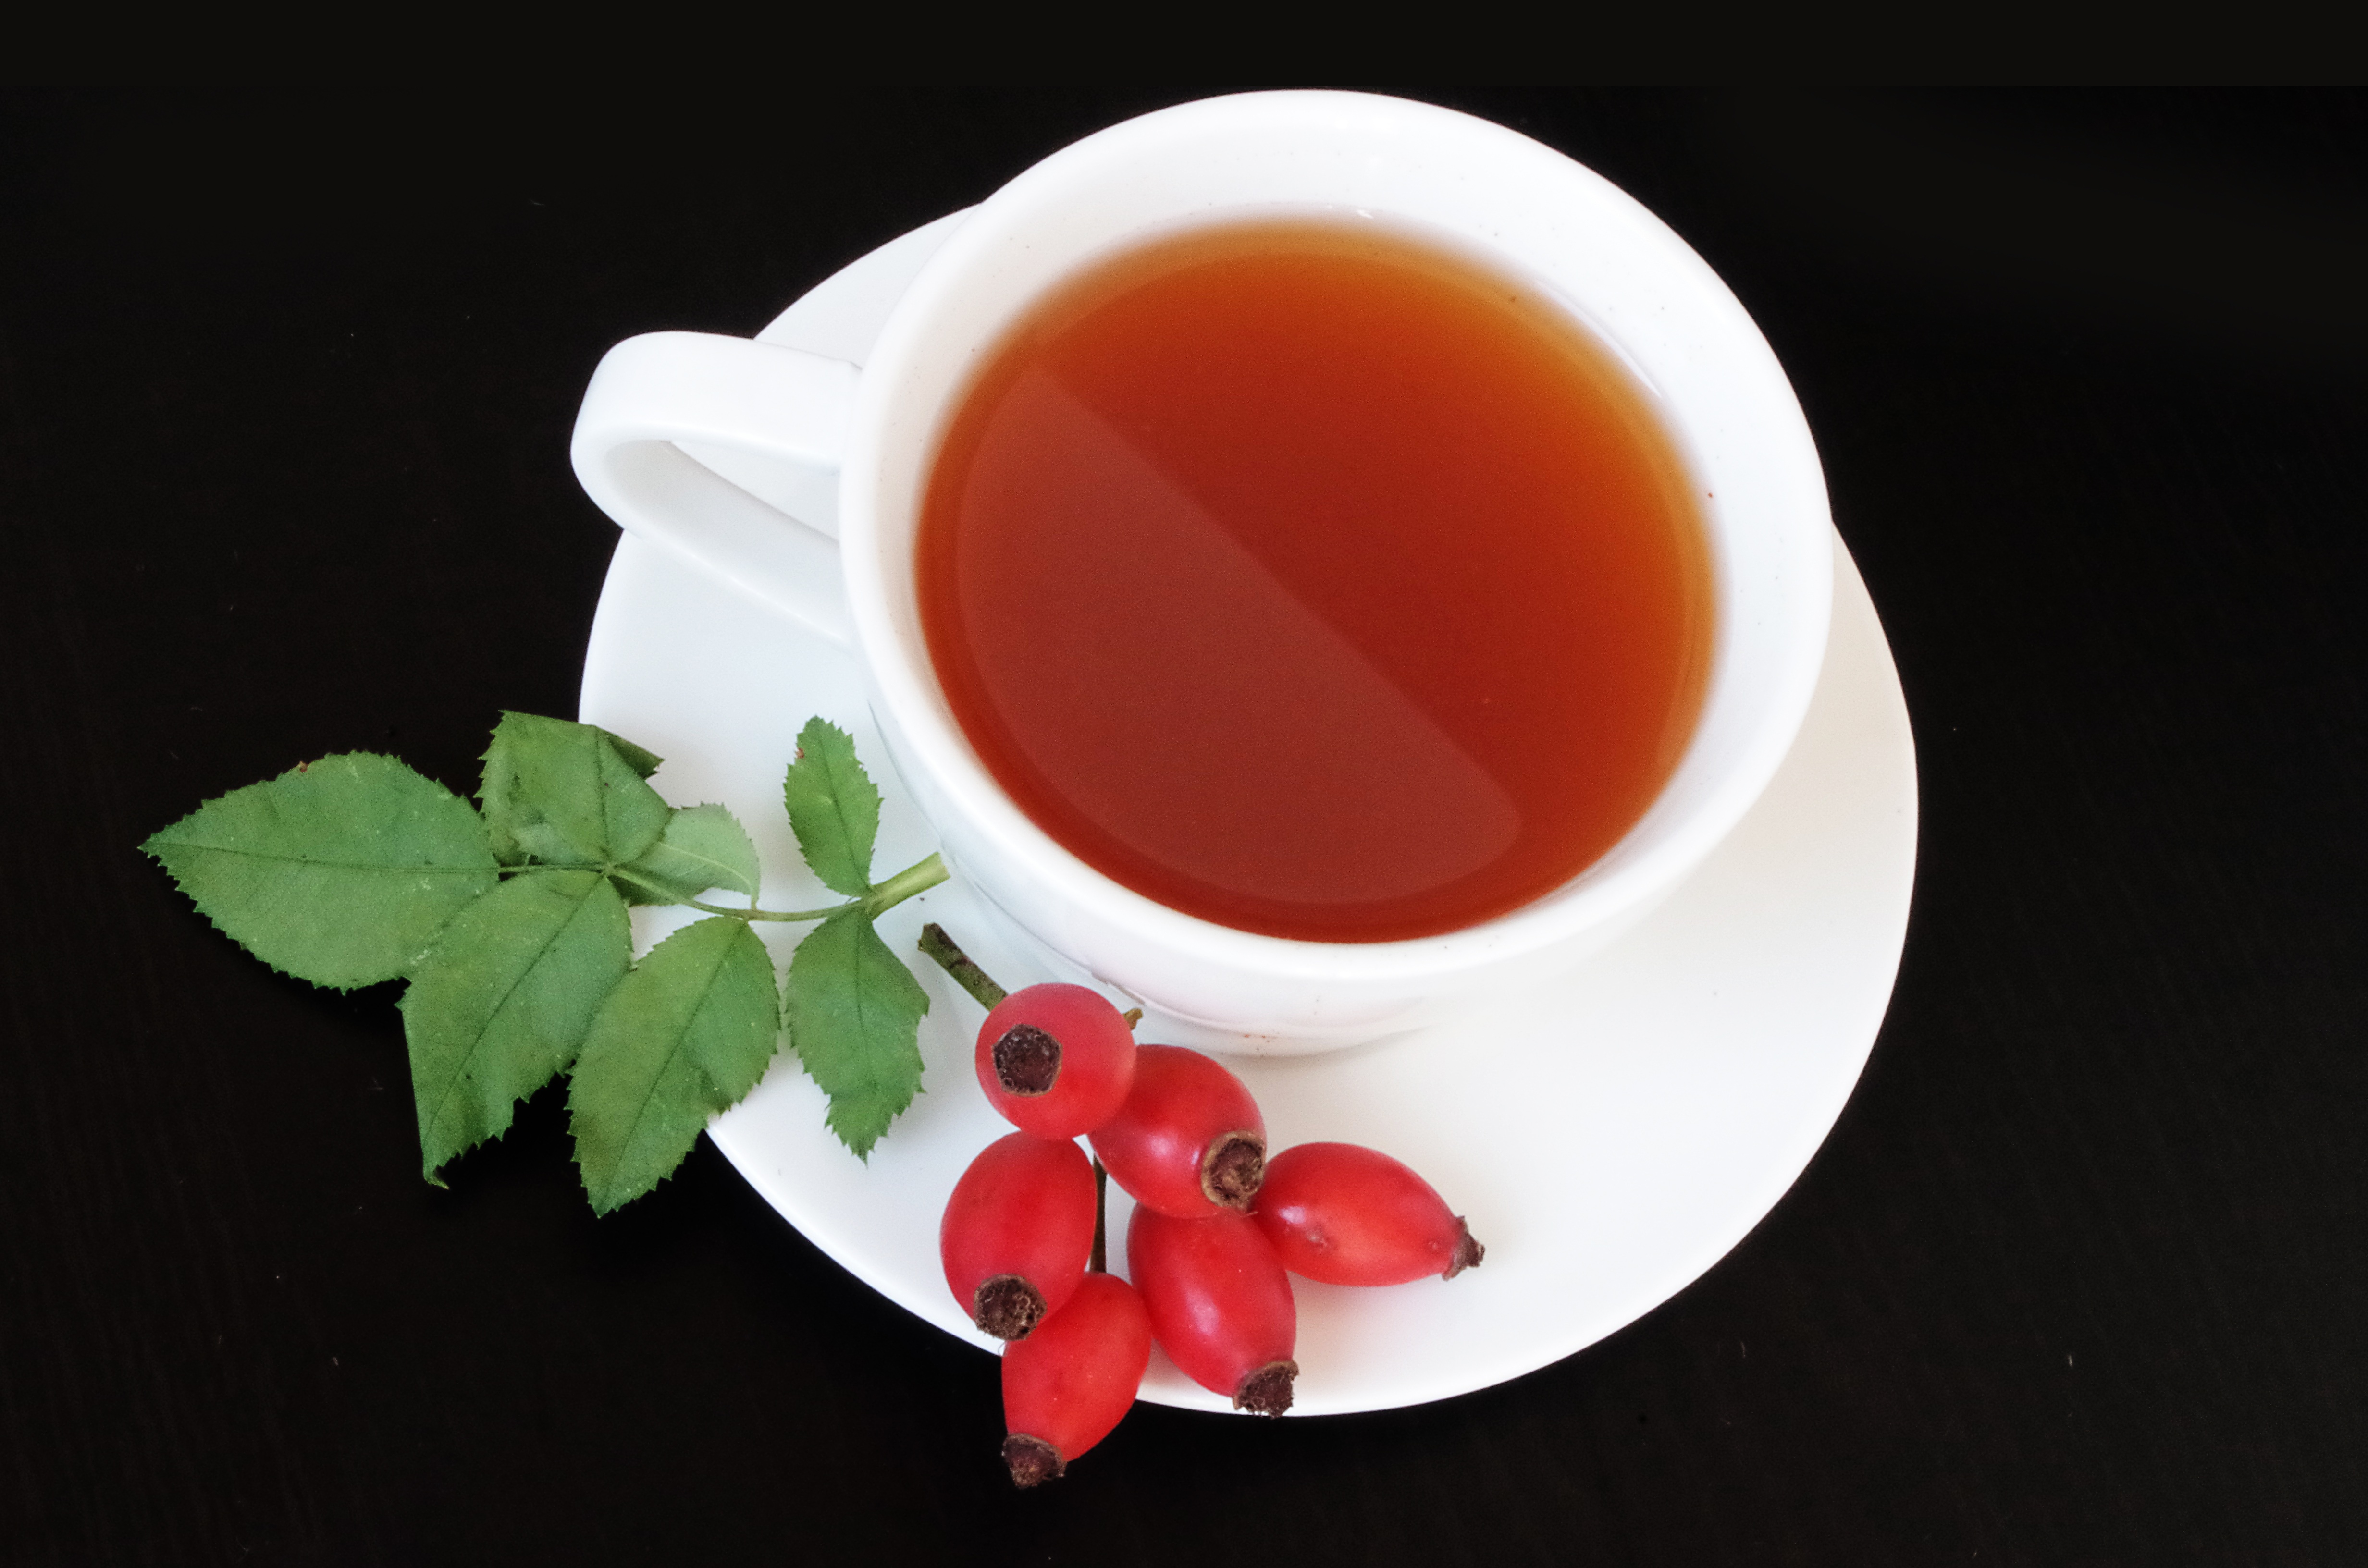
plant, tea, flower, petal, food, produce, autumn, drink, health, shrub, fruits, vitamins, darts, eglantine